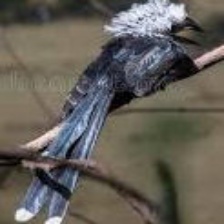
Species: WHITE CRESTED HORNBILL
Scientific name: TROPICRANUS ALBOCRISTATUS
ImageNet parent category: hornbill